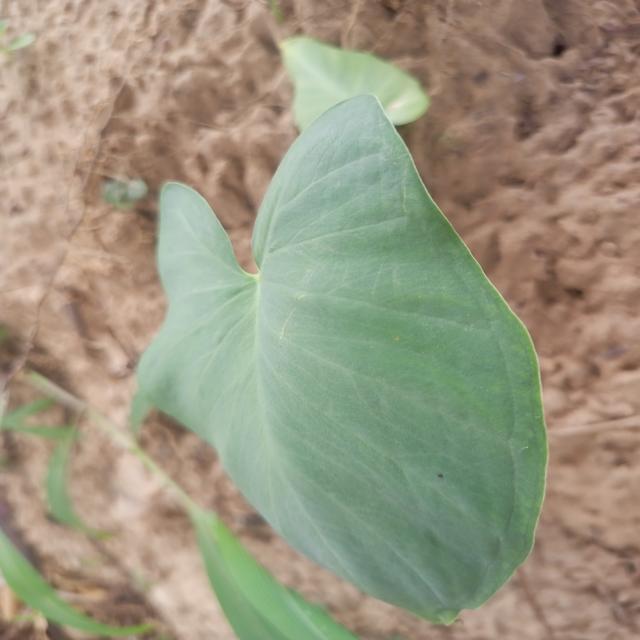
Label: Healthy